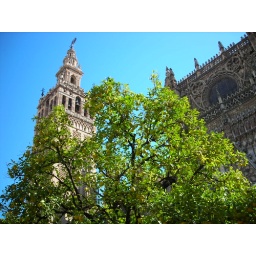
in the orange tree courtyard, a vestige of the mosque that was once here